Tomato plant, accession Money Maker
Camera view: tilt-top (135 deg); turntable rotation: 90 degrees
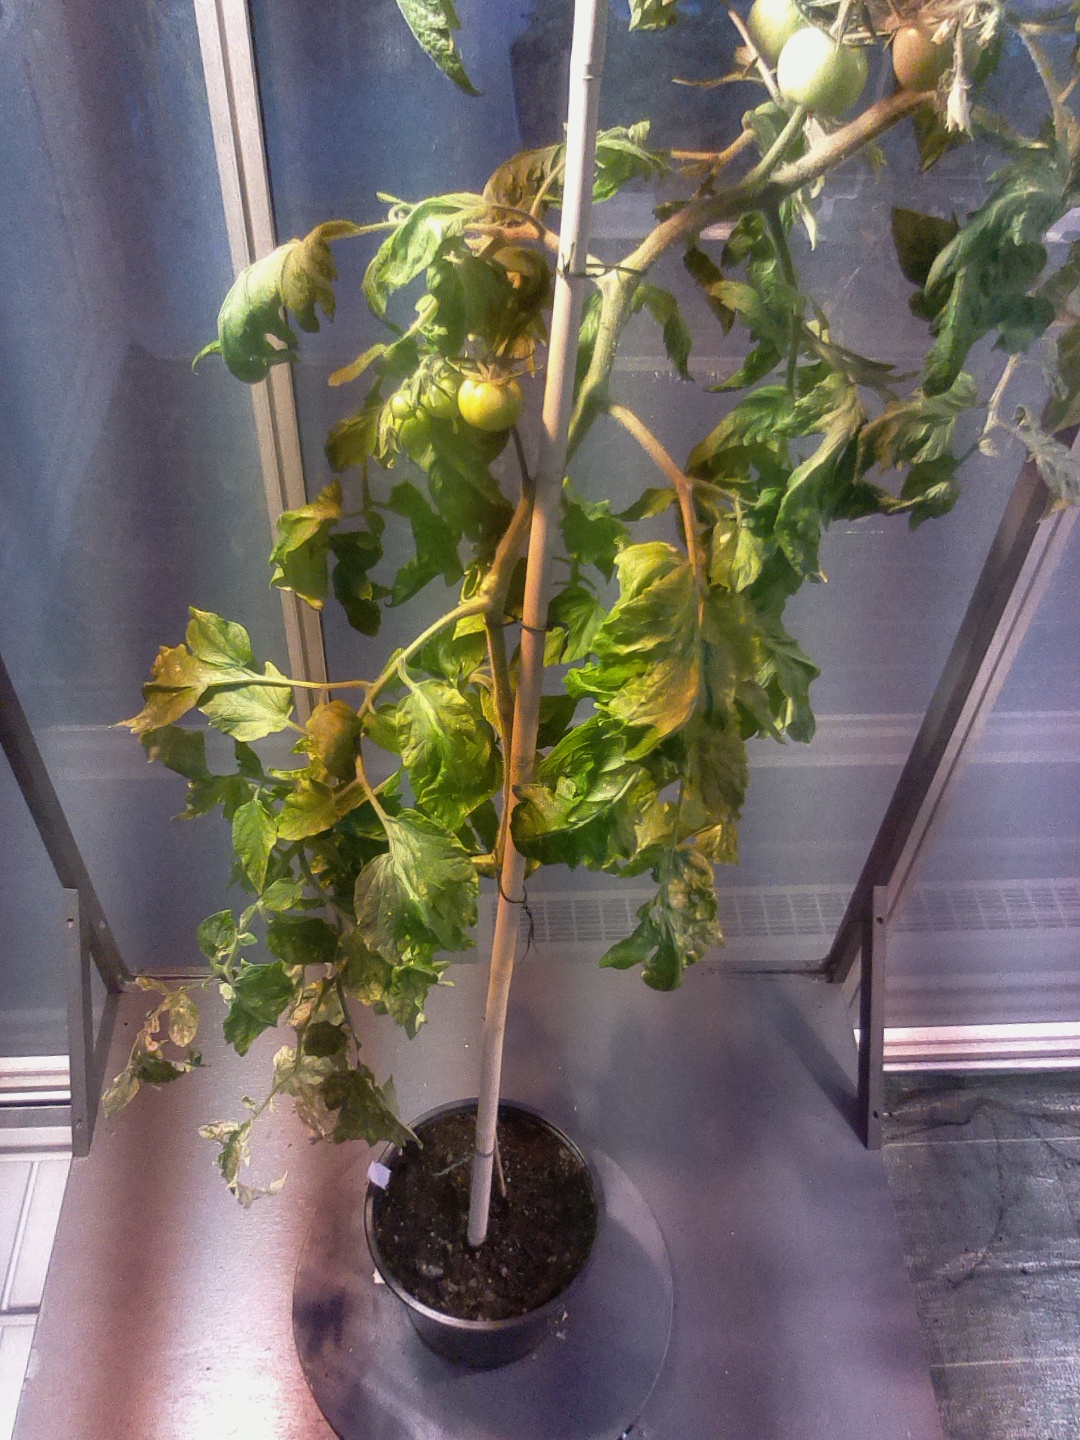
BBCH growth stage 73: 30%-40% of final fruit size